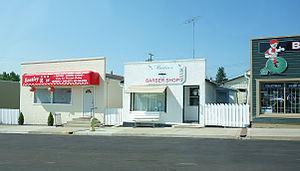
Bentley est une ville du Comté de Lacombe, située dans la province canadienne d'Alberta.